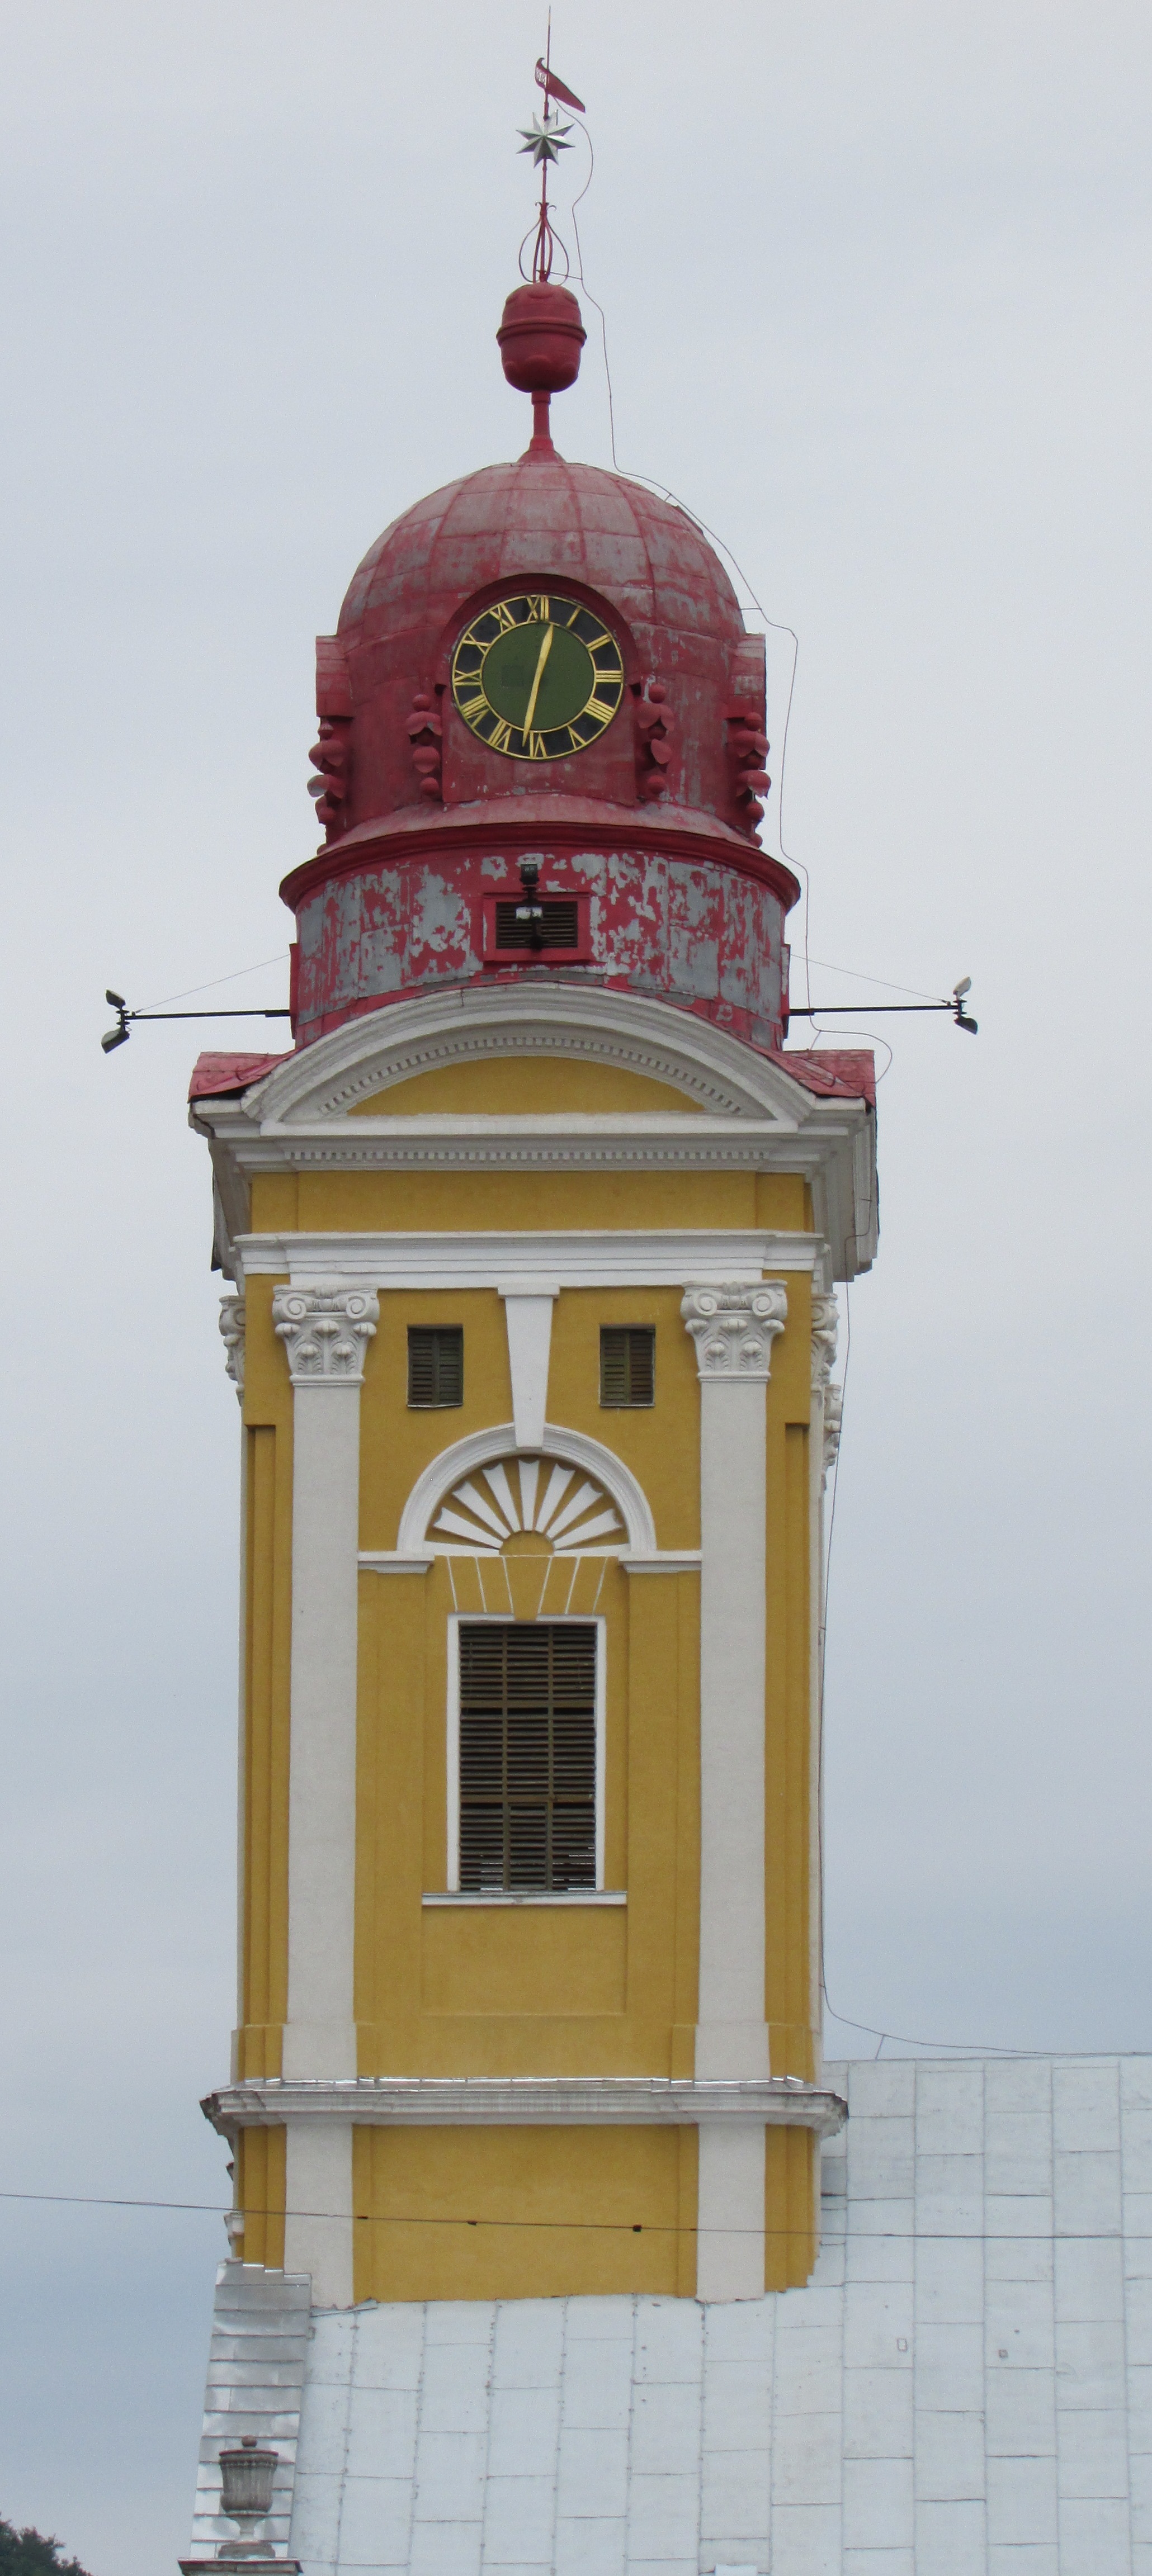
building, tower, religion, landmark, church, clock tower, bell tower, steeple, transylvania, control tower, baia mare